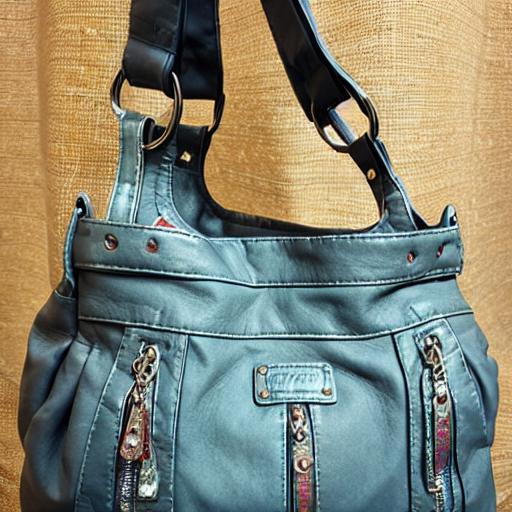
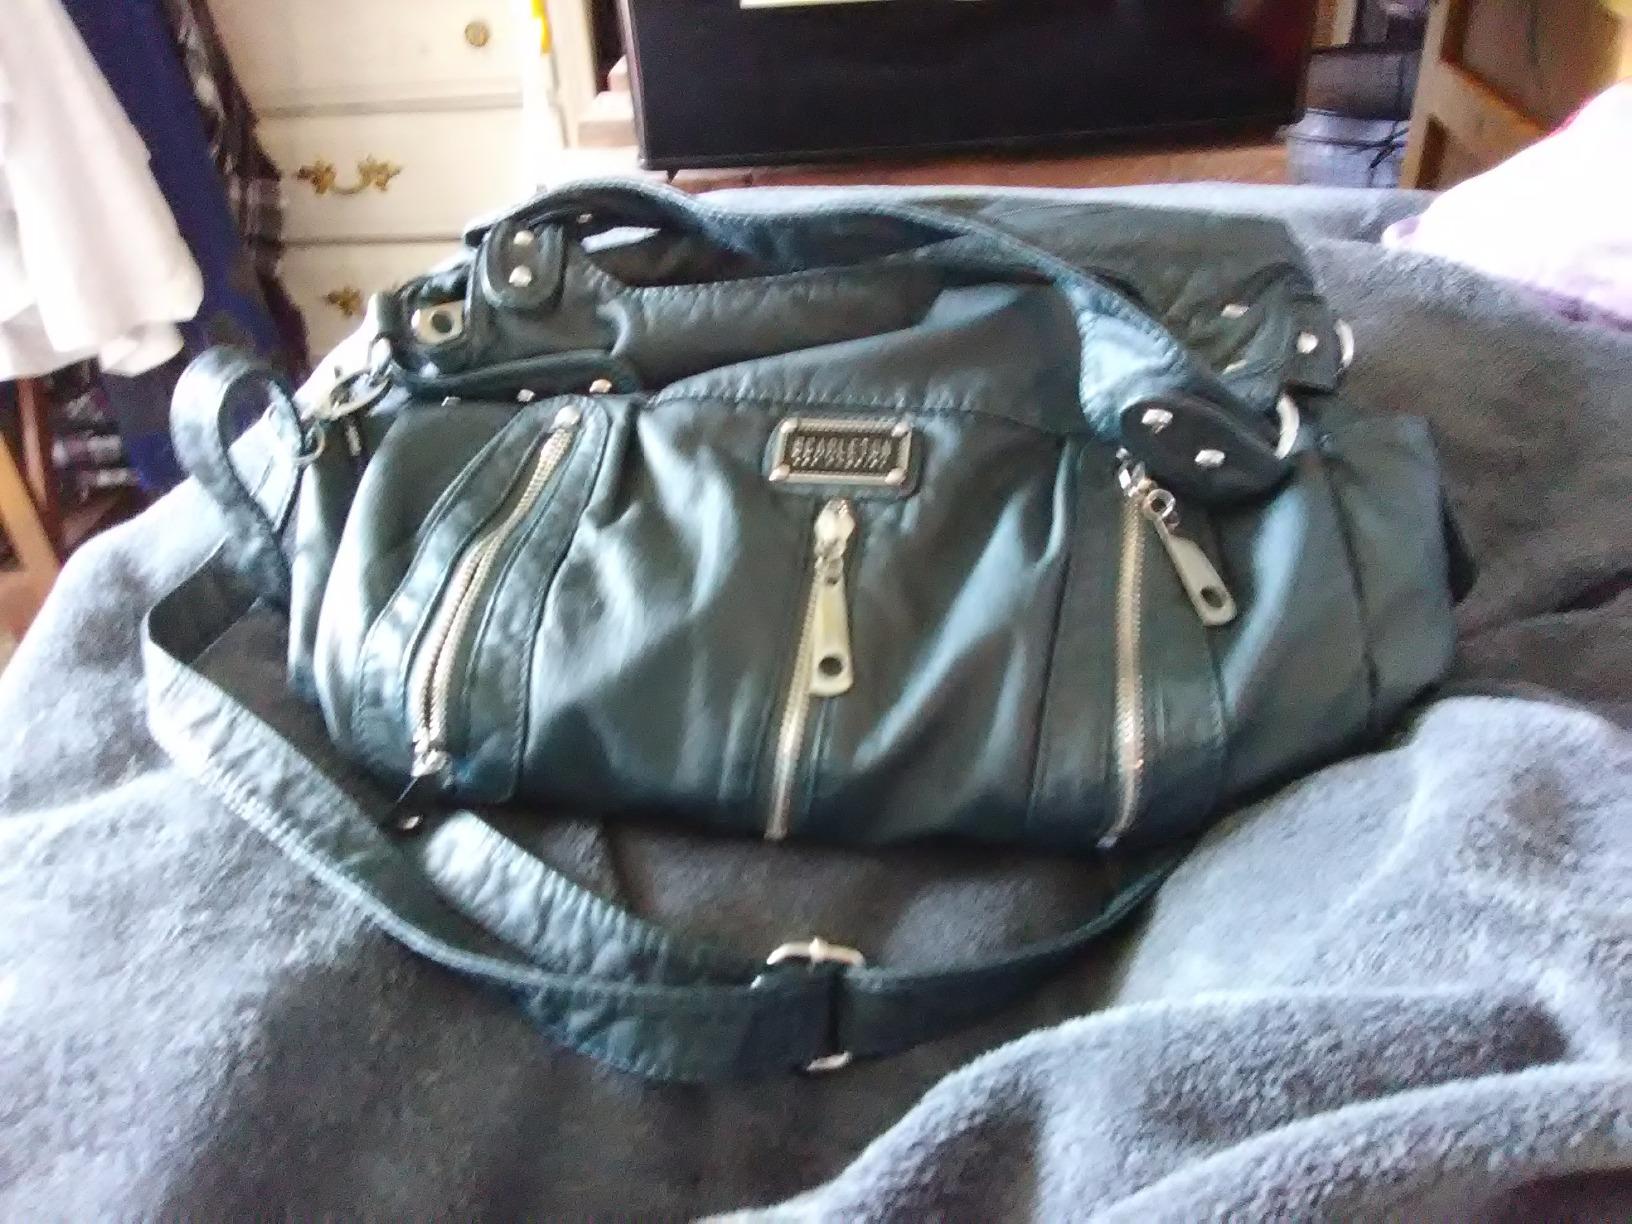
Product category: accessories_handbag
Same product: no